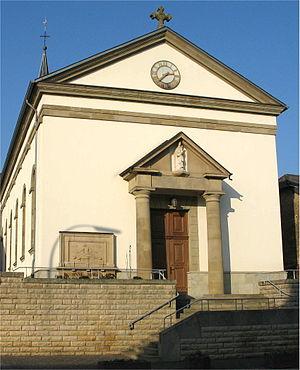
L'église de Bous (Luxembourg) Lëtzebuergesch: Kierch vu Bus
Bous est une localité luxembourgeoise et le chef-lieu de la commune portant le même nom située dans le canton de Remich.